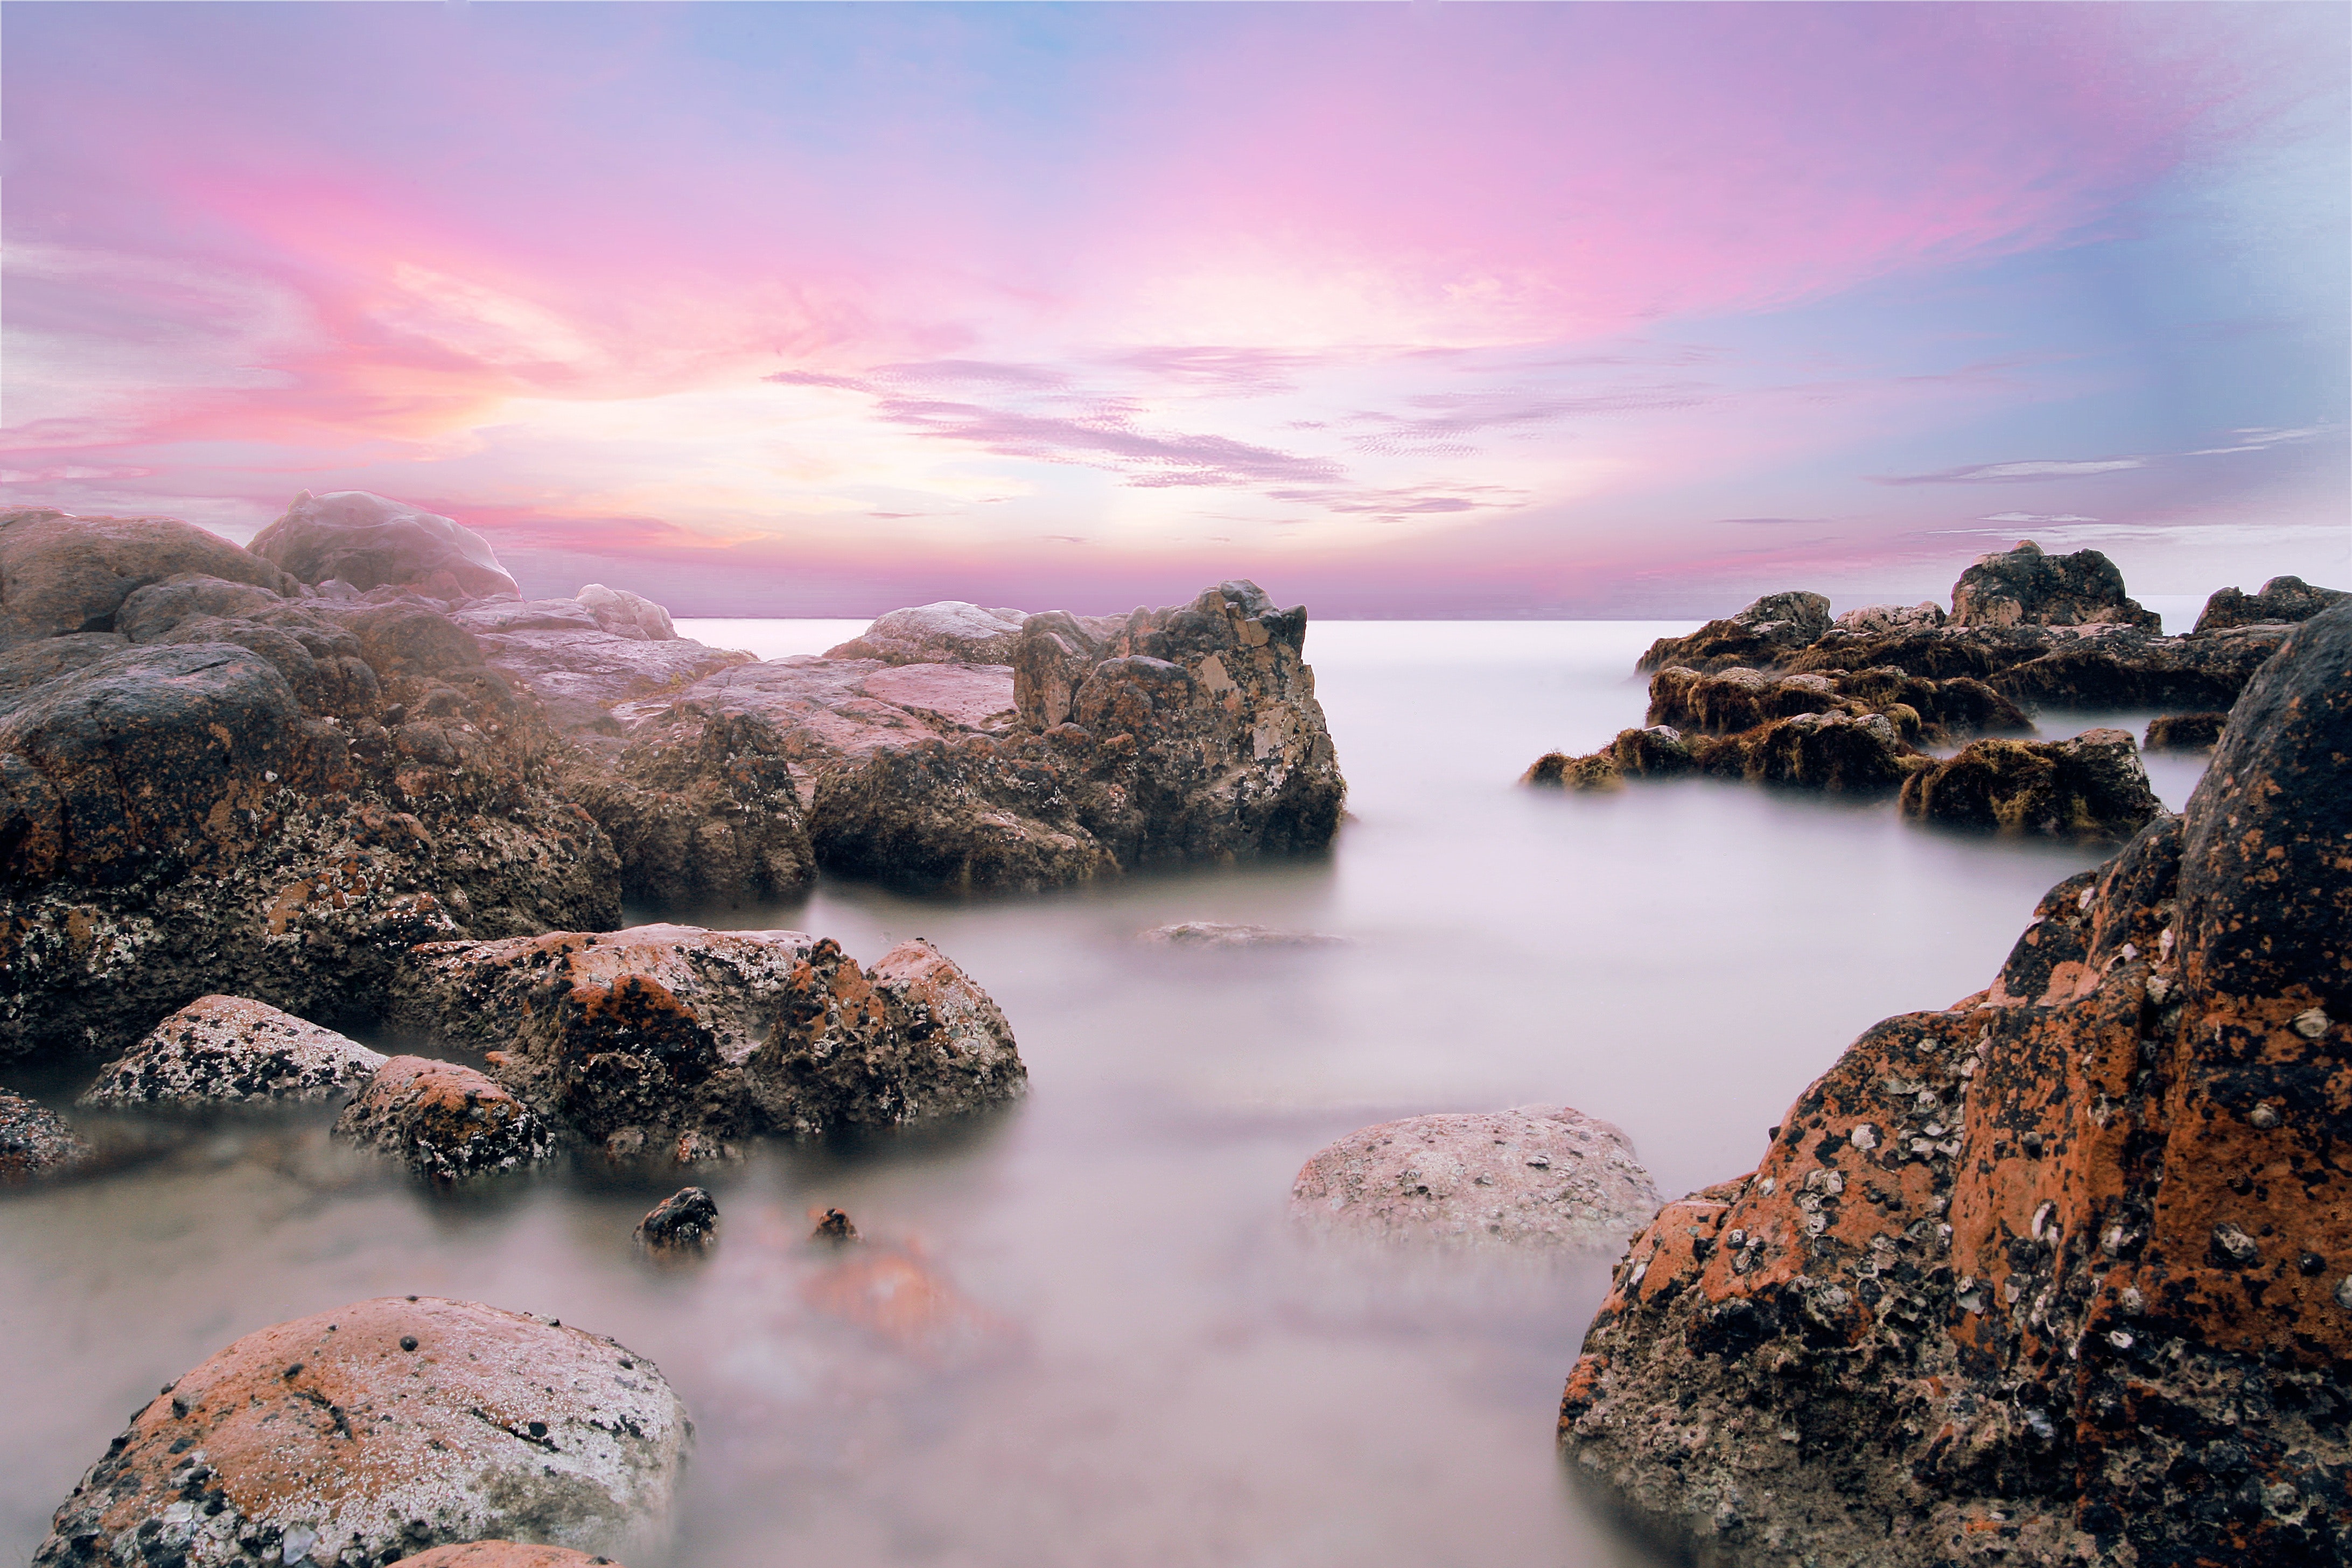
body of water, sky, sea, nature, rock, coast, water, shore, natural landscape, ocean, cloud, horizon, coastal and oceanic landforms, morning, beach, headland, bay, landscape, dawn, sunrise, sunset, cliff, calm, reflection, skerry, wave, sunlight, cove, tide pool, photography, evening, promontory, watercourse, terrain, dusk, formation, klippe, tropics, igneous rock, inlet, wind wave